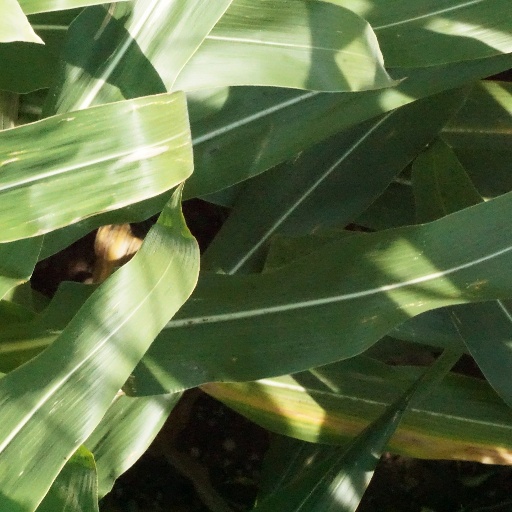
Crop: maize; corn